Clonliffe

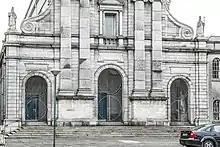
Clonliffe College, Clonliffe

In the mid-19th century, it was proposed that a university be located at Clonliffe. In 1854, Holy Cross College (also known as Clonliffe College) was founded as the Dublin diocesan seminary for Dublin by Cardinal Paul Cullen (1803–1878). The grounds of Clonliffe College form a large portion of the area today. The college is adjacent to the residence of the Archbishop of Dublin, which is located just North of Croke Park Stadium.